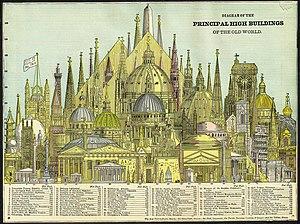
La pyramide de Khéops ou grande pyramide de Gizeh est un monument construit par les Égyptiens de l'Antiquité, formant une pyramide à base carrée. Tombeau présumé du pharaon Khéops, elle fut édifiée il y a plus de 4 500 ans, sous la IVᵉ dynastie, au centre du complexe funéraire de Khéops se situant à Gizeh en Égypte. Elle est la plus grande des pyramides de Gizeh.
Une définition de l'histoire de la construction, qui la distingue de l'histoire de l'architecture, pourrait nous être donnée par Vitruve : elle s'attache à décrire les matériaux que fournit la nature et l'usage qu'on en fait. Il n'y est pas question de l'origine de l'architecture, mais bien de celle des bâtiments, ainsi que de la manière dont on est parvenu à donner à l'art de bâtir les développements et le degré de perfection où nous le voyons aujourd'hui. Le champ de l'histoire de la construction s'est constitué dans certains pays comme un domaine d'étude universitaire à part entière.